George Dudley

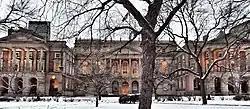
Osgoode Hall building

George Samuel Dudley was born on April 19, 1894, in Midland, Ontario. His parents were William Thomas Dudley, and Sarah Agnes Dudley (née Brown). His father served 37 years on the local public utilities commission. Dudley grew up playing minor ice hockey in Midland, but poor eyesight prevented him from a further athletic career.